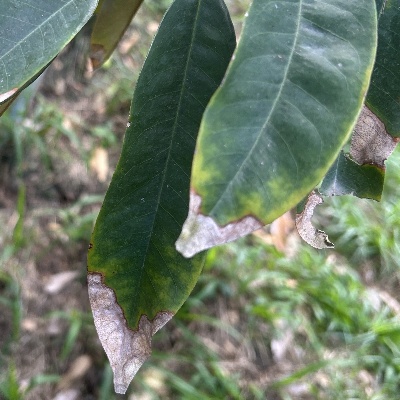
Label: Leaf_Colletotrichum